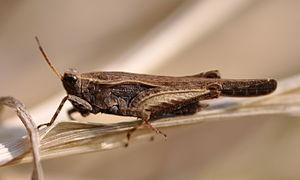
Tetrix subulata est une espèce d'insectes orthoptères de la famille des Tetrigidae. Elle est appelée Tétrix riverain ou Tétrix subulé.